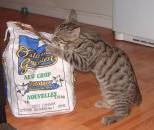
Label: cat